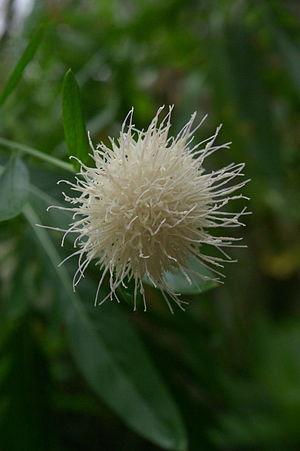
Cheirolophus tagananensis est une espèce de plantes de la famille des Asteraceae, endémique des Îles Canaries. Vulnérable, cette espèce est sauvegardée au Conservatoire botanique national de Brest.